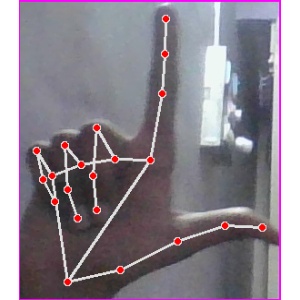
अक्षर: ल